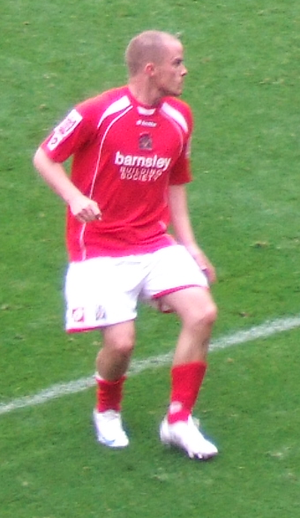
Iain Hume, né le 30 octobre 1983 à Édimbourg, est un footballeur international canadien qui évolue au poste d'attaquant.